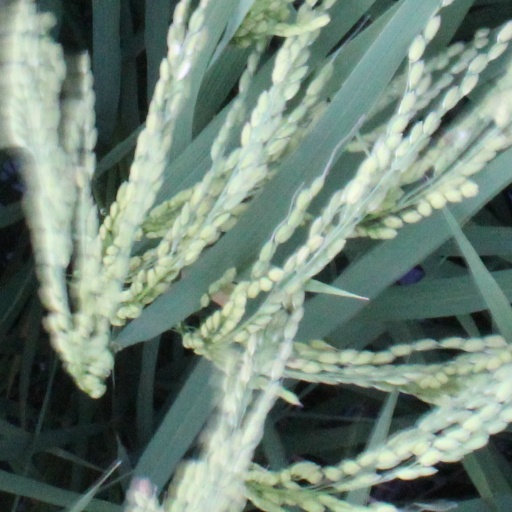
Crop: rice